Afrin District

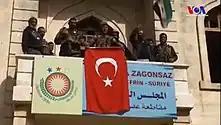
Turkish soldiers and SNA fighters at the building in Afrin that had hosted the PYD-led government of the region, 18 March 2018

Afrin was captured by the Turkish Land Forces and Syrian National Army (SNA) as a result of the 2018 Afrin offensive. Tens of thousands of Kurdish refugees fled from Afrin City before its capture by the SNA in March 2018, and the YPG vowed to retake it. The YPG subsequently announced its intention to start a guerrilla war in Afrin, leading to the SDF insurgency in Northern Aleppo. The region has seen human rights abuses, including kidnappings ethnic cleansing, torture, forced evictions and killings since the start of Turkish occupation in Afrin.